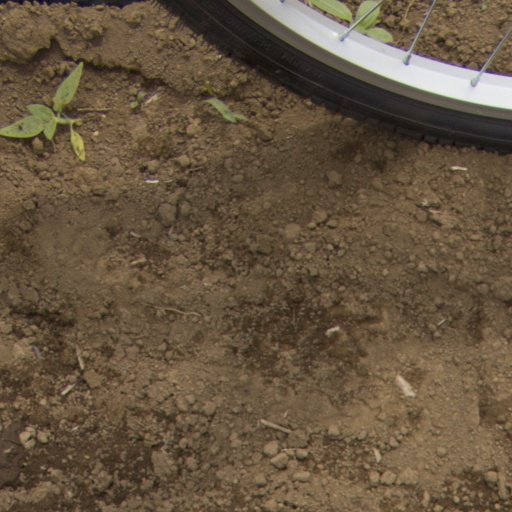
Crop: Jerusalem artichoke